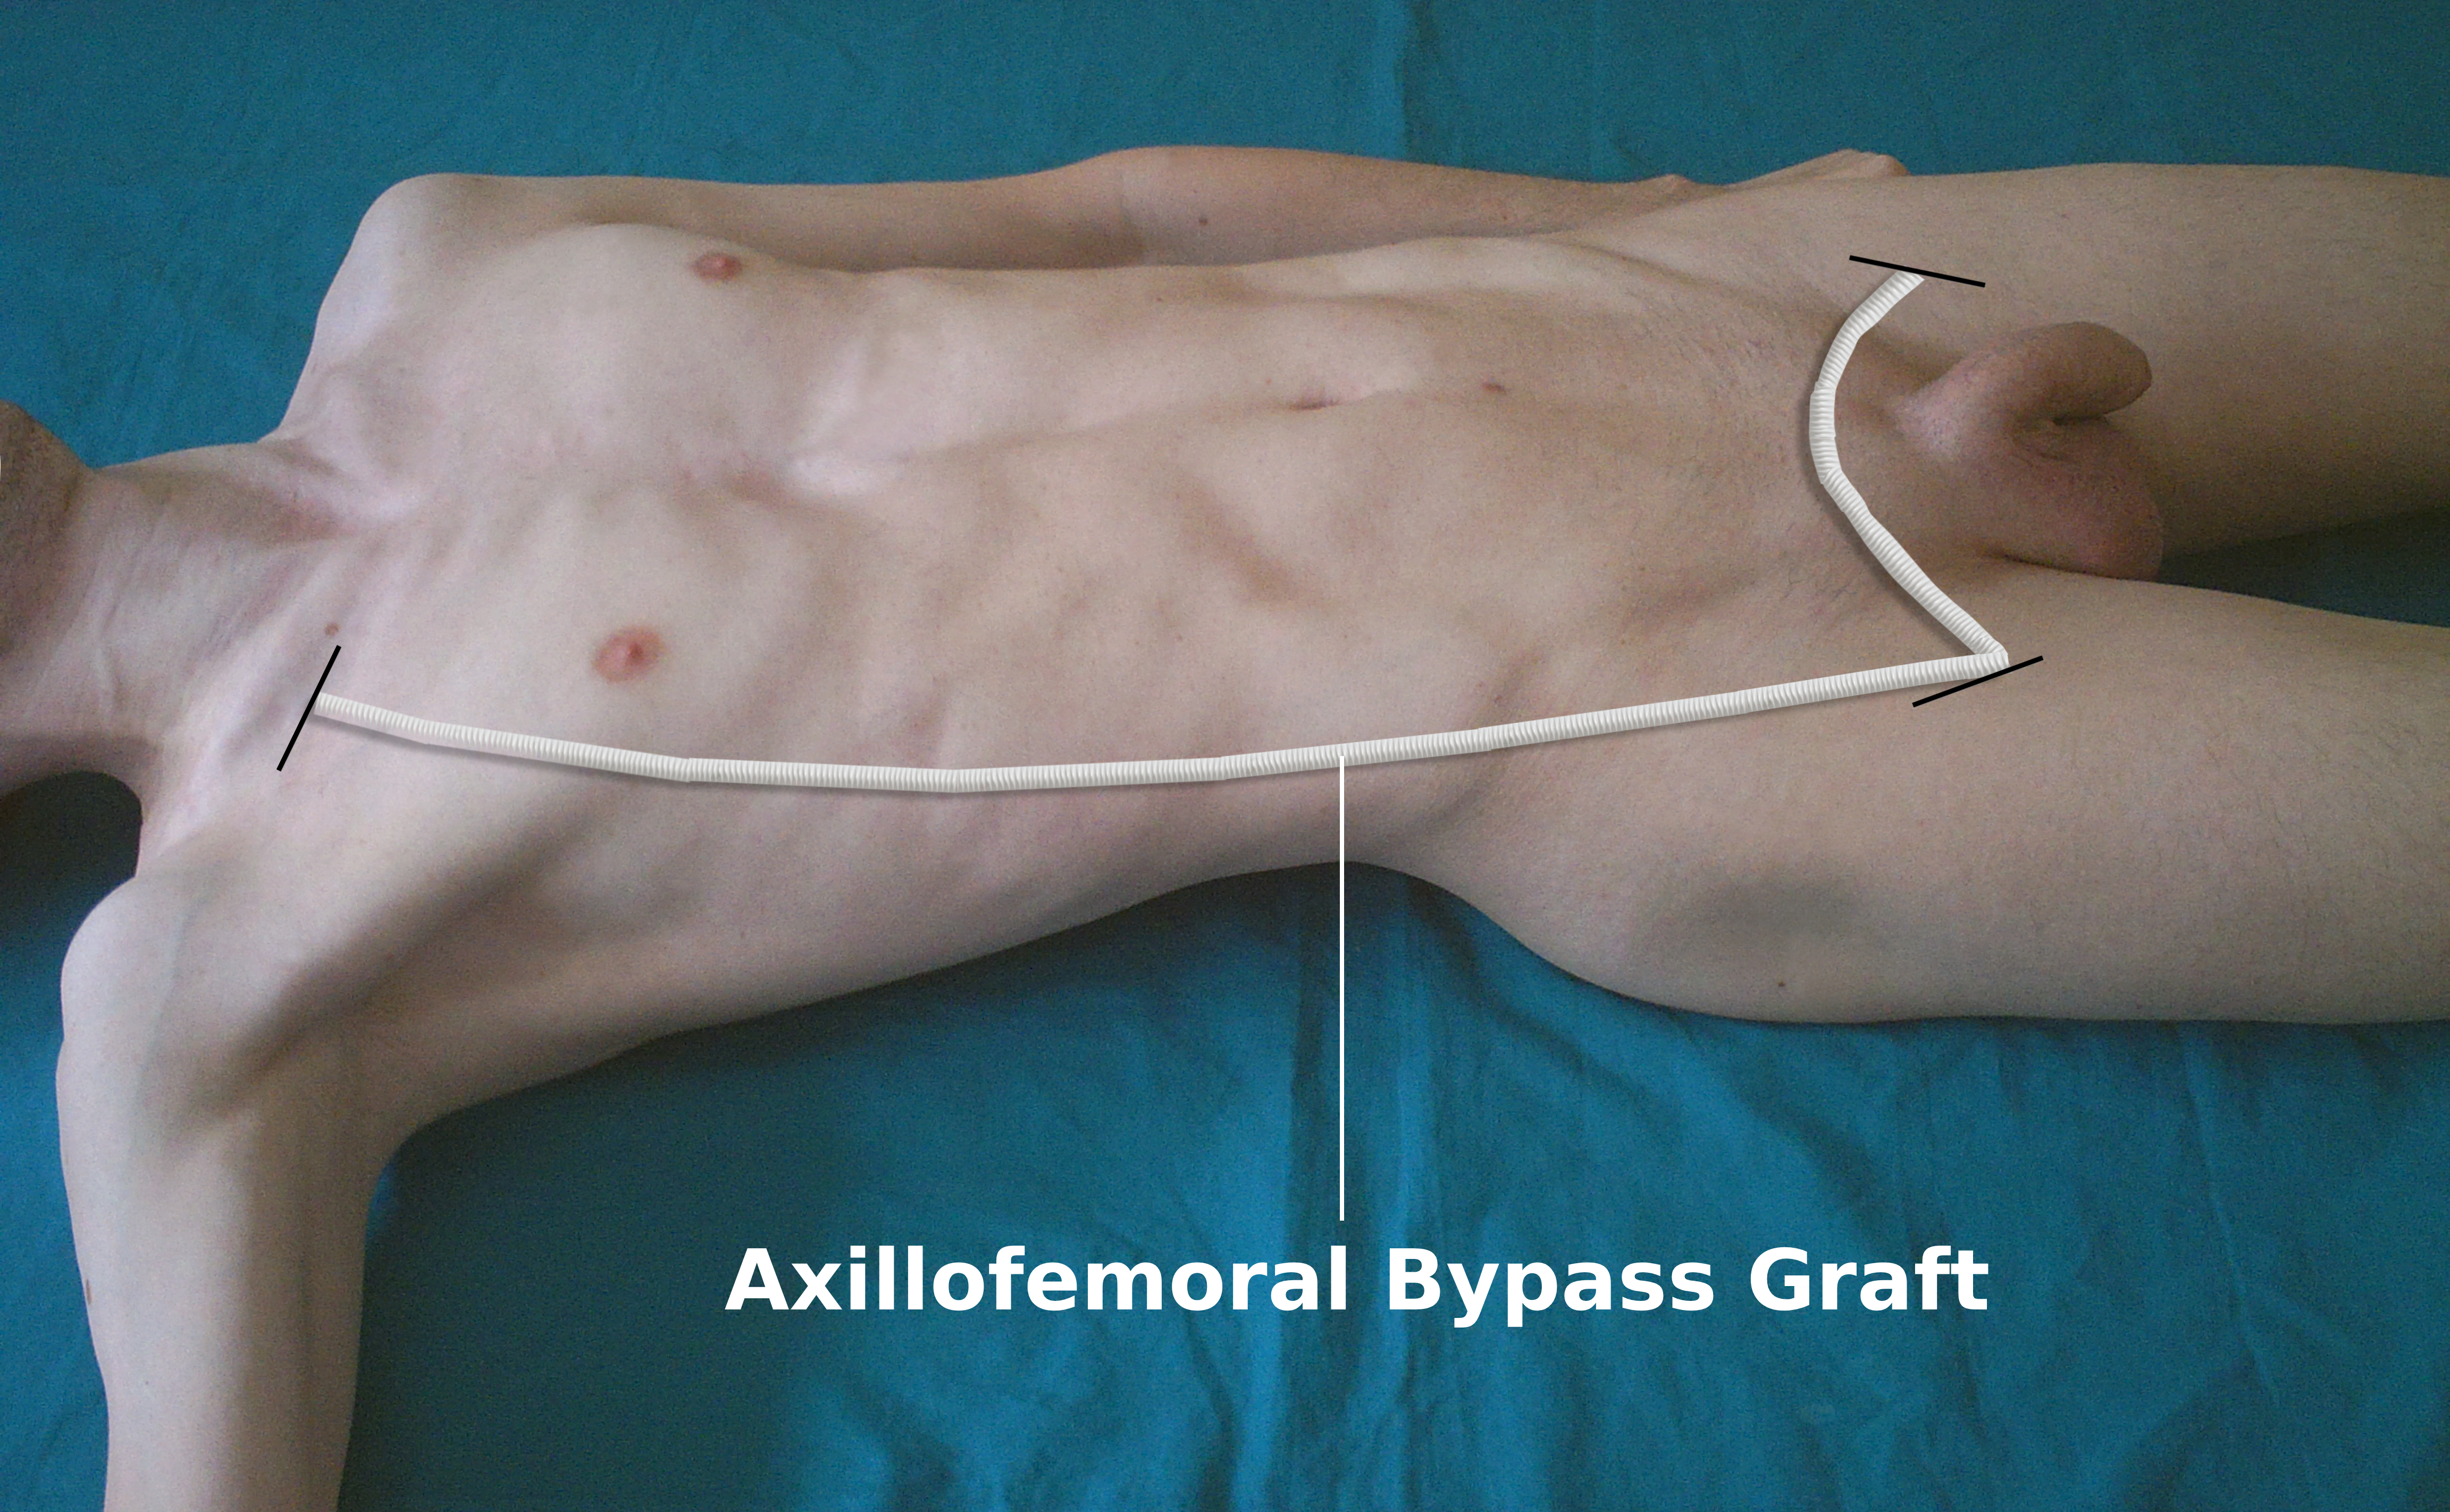
axillofemoral bypass
Specialty: implants